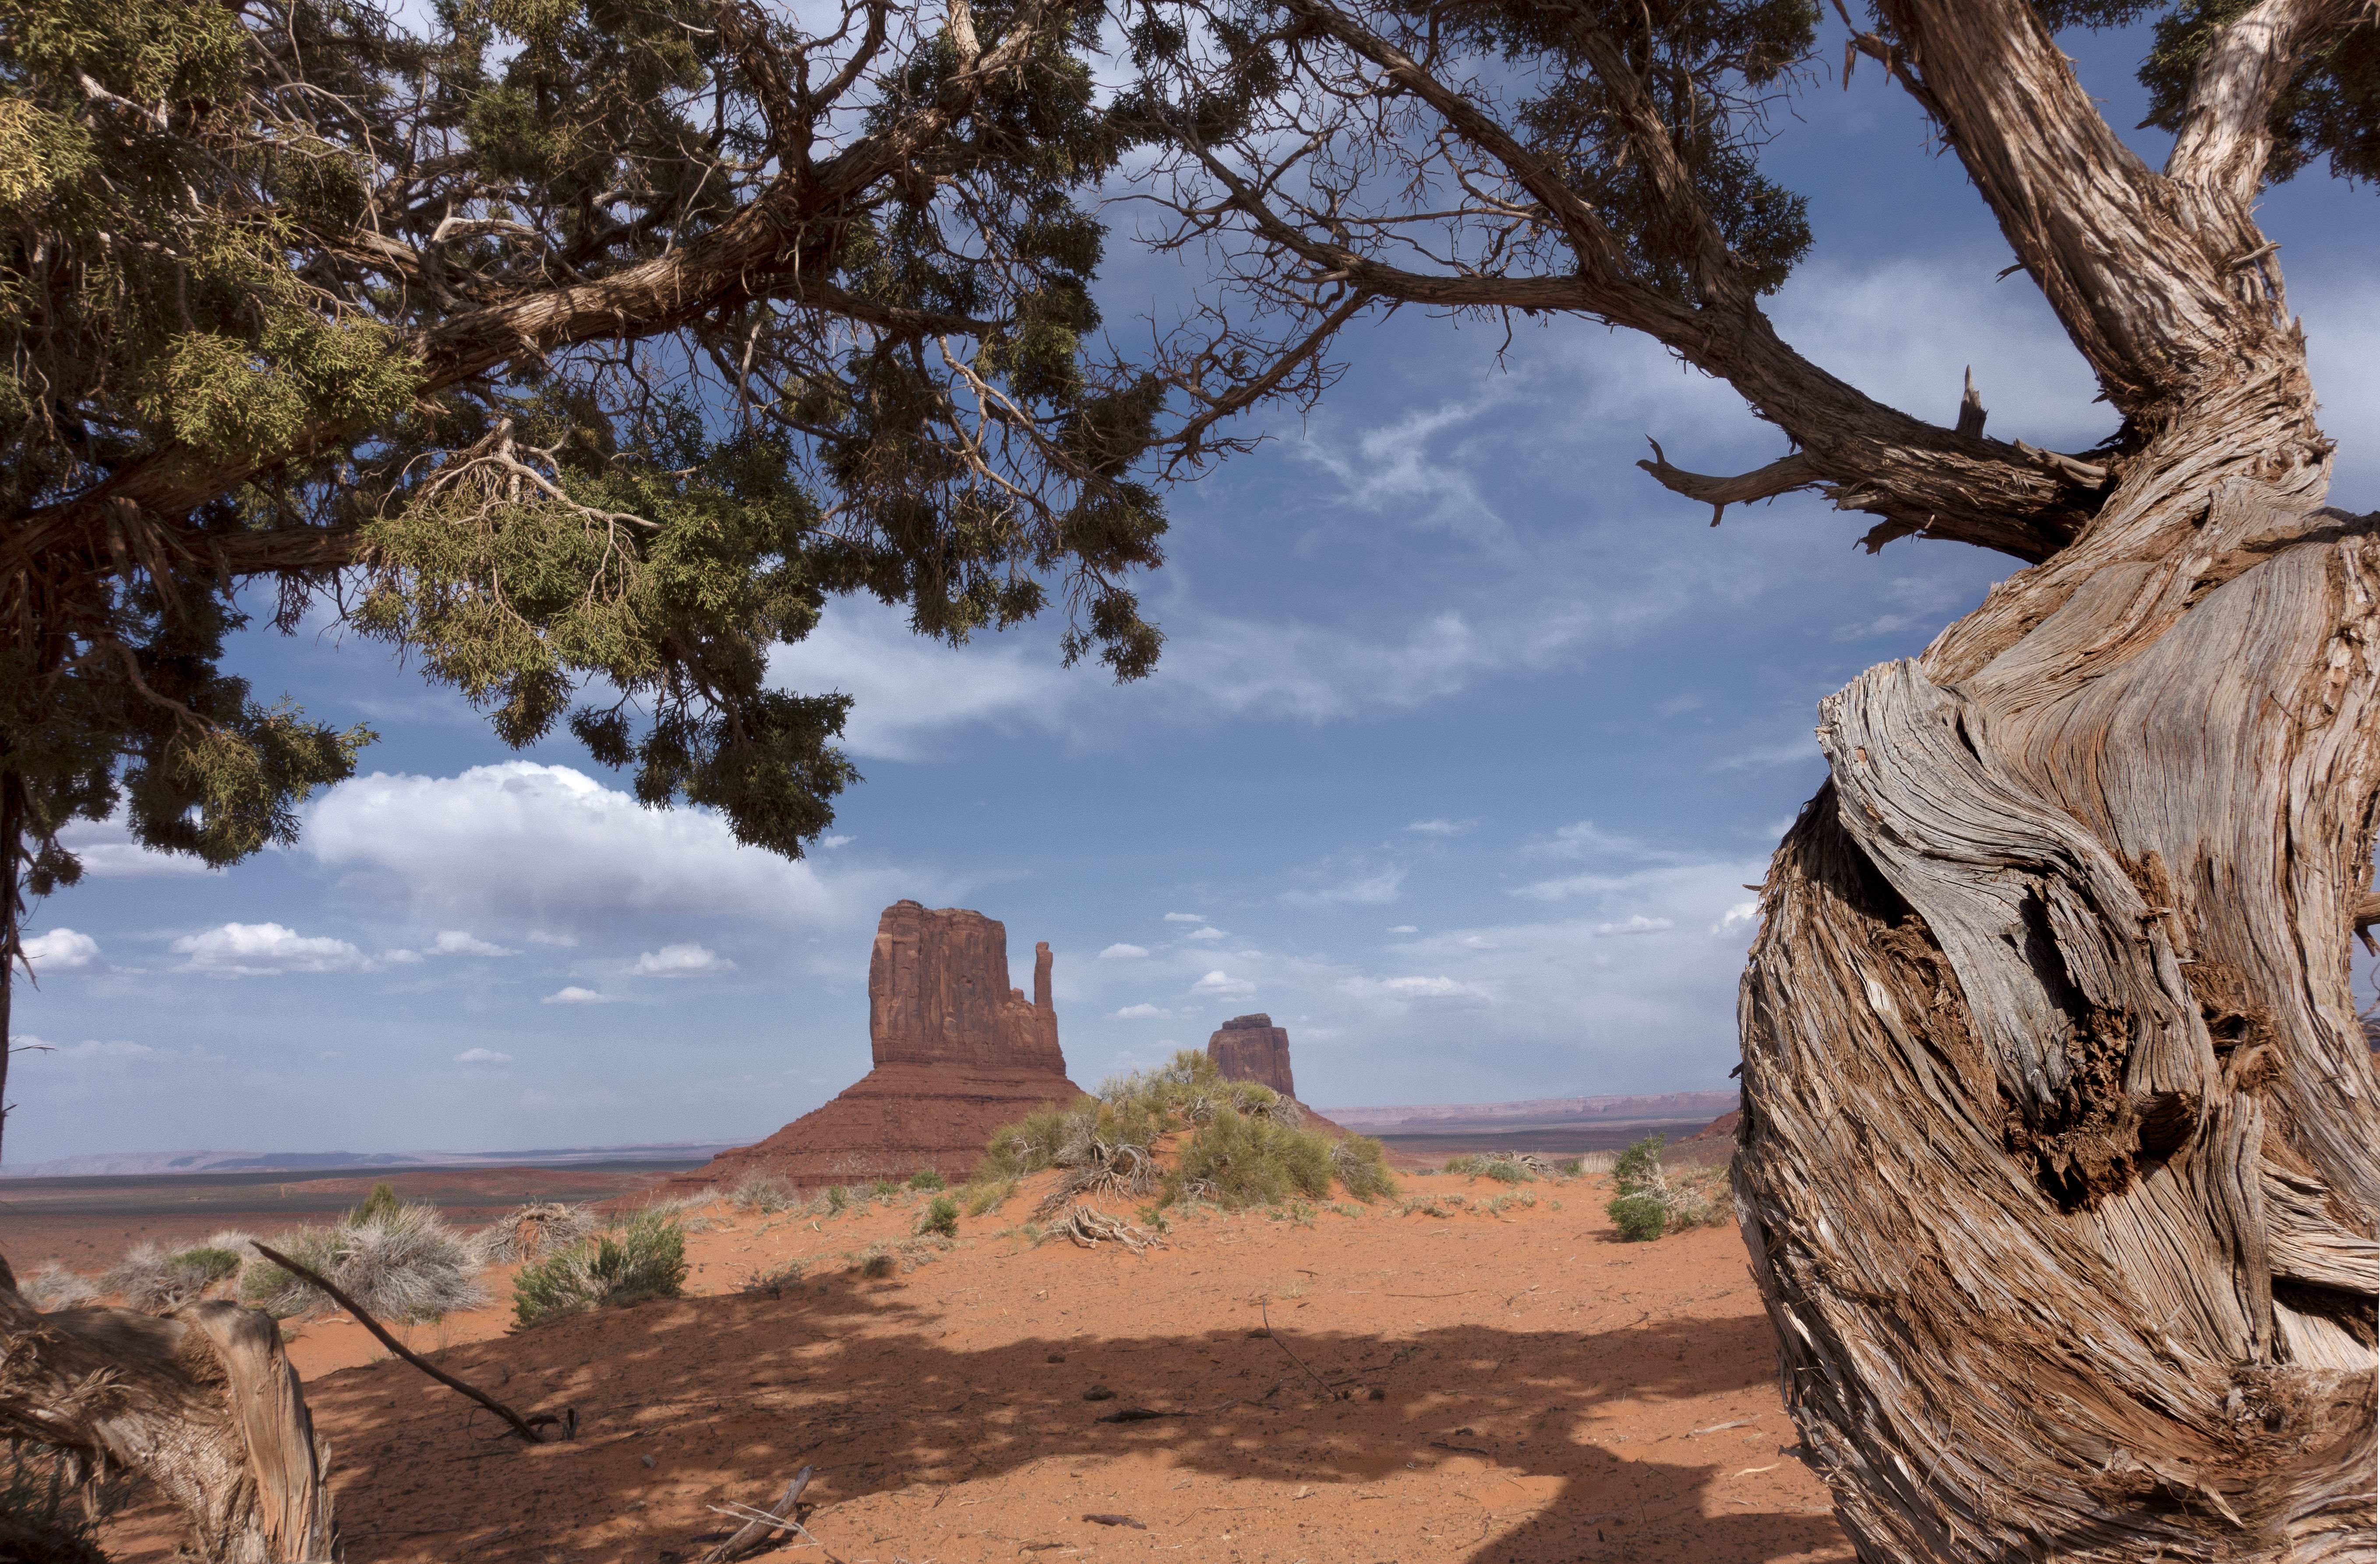
landscape, tree, rock, wilderness, valley, park, cool image, i, ecosystem, sonycybershotrx100iii, natural environment, geographical feature, woody plant